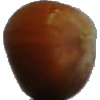
Label: Nut Forest 1